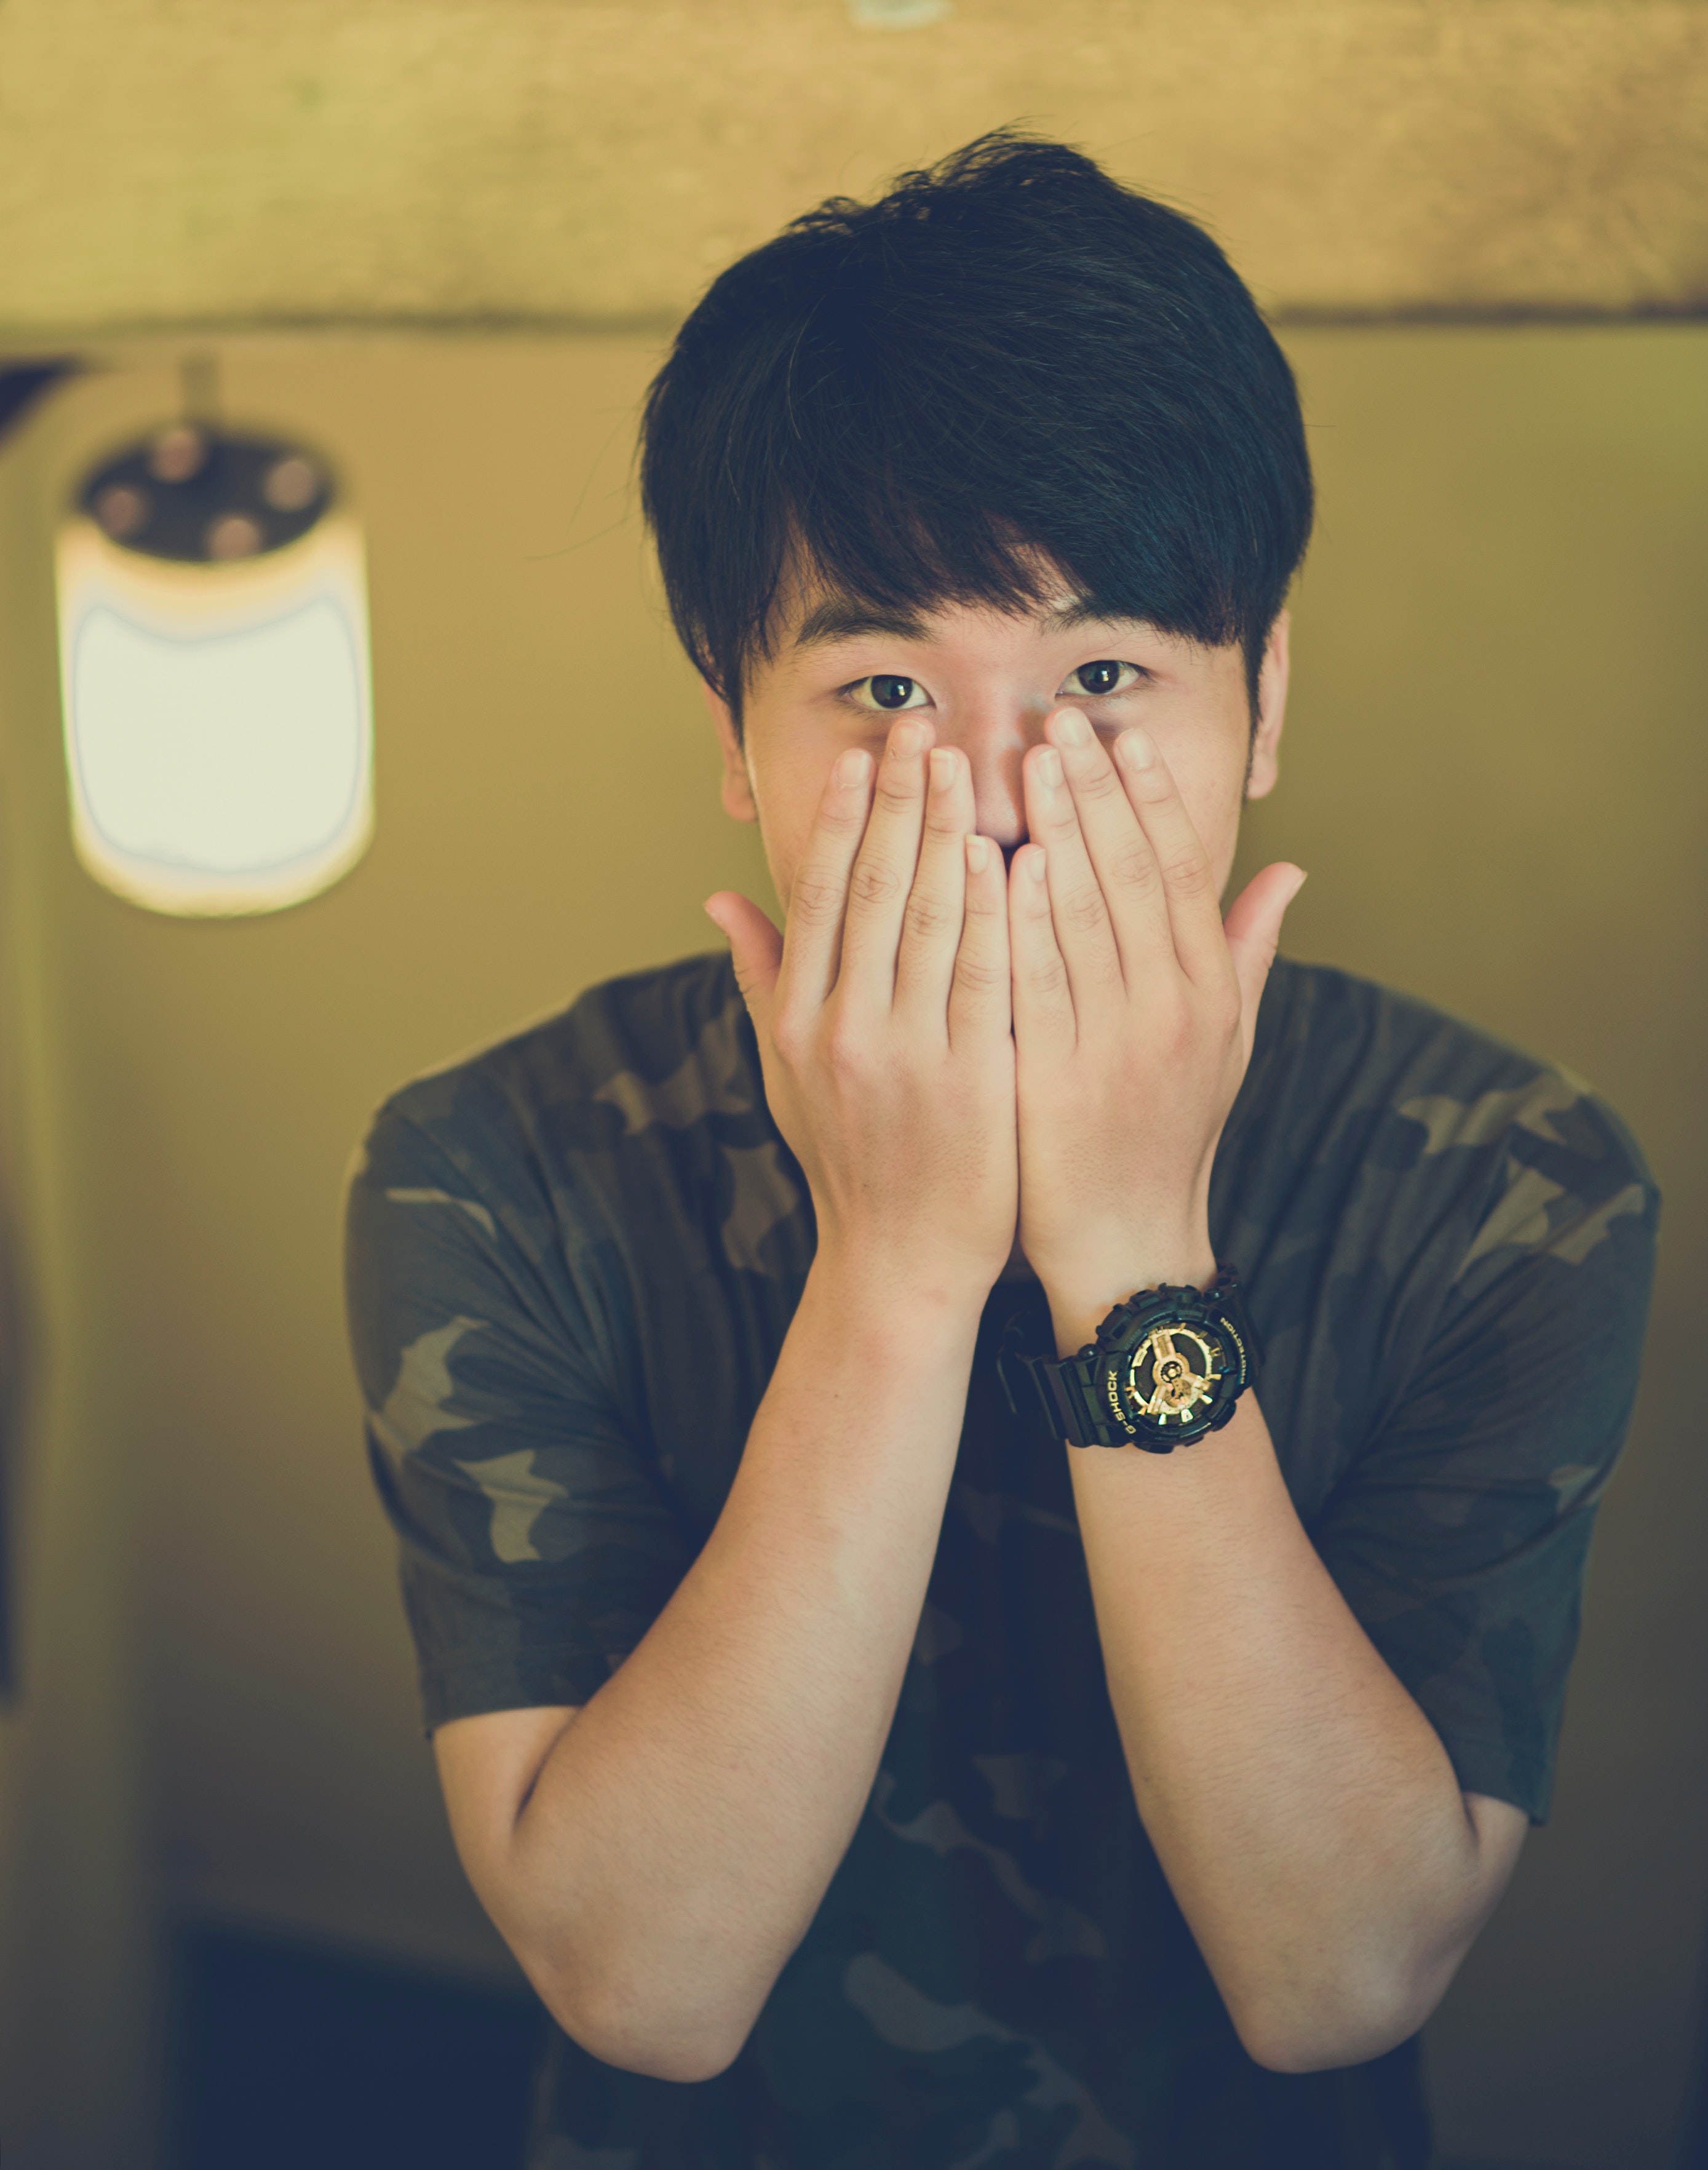
face, nose, head, skin, eye, chin, hand, finger, forehead, arm, lip, cool, black hair, mouth, photography, gesture, wrist, room, portrait, neck, nail, ear, flesh, jaw, fashion accessory, elbow, selfie